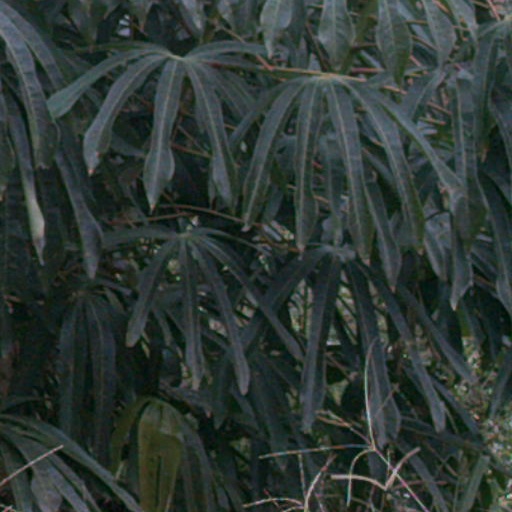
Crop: cassava